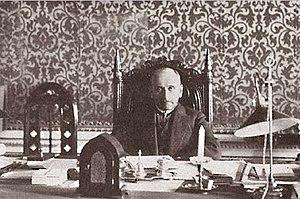
Sergueï Dmitrievitch Sazonov est un diplomate et un homme politique russe, ministre des Affaires étrangères de la Russie impériale de 1910 à 1916.